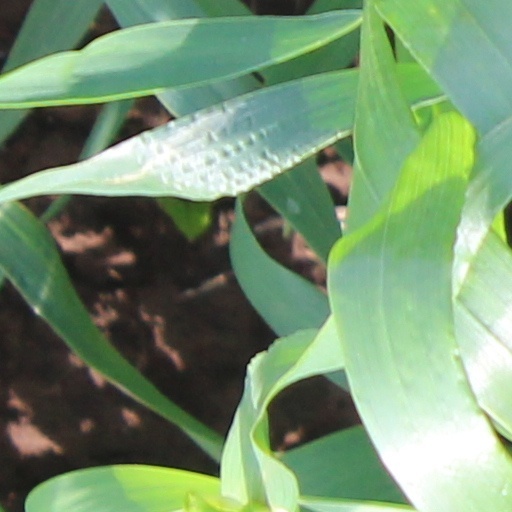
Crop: wheat